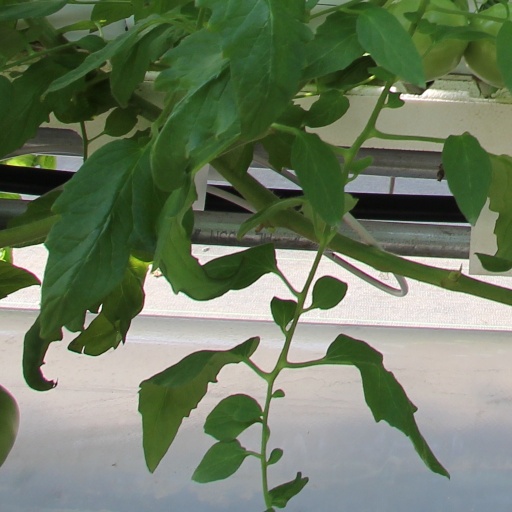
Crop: tomato